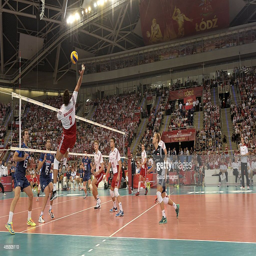
general action of team during round of the match .